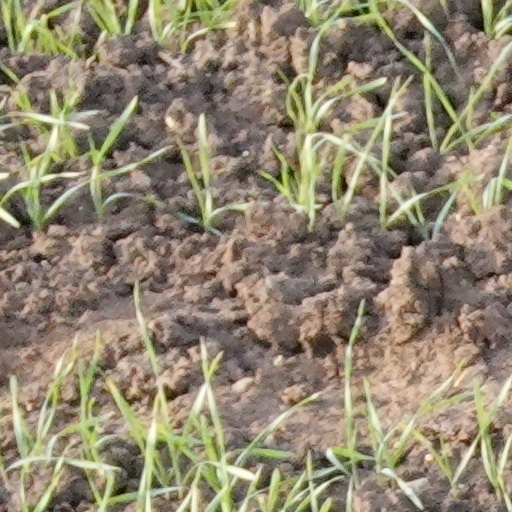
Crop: wheat